Imperial Service Troops

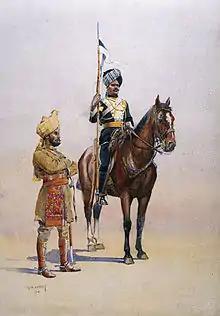
Mysore Imperial Service Troops circa 1910

In March 1885, after a Russian force defeated the Afghan army at Panjdeh, a village on the ill-defined Russian-Afghan frontier, the British were alarmed and immediately dispatched units from the Army of India to reinforce the North-West Frontier defenses. The "Panjdeh incident," however, also resulted in generous donations of money for a potential war effort from many Indian rulers, most notably the Nizam of Hyderabad. Although the incident was later resolved by a compromise, the timely support of the Indian princes prompted the British to create a reserve force of approximately 20,000 soldiers recruited from the armies of the Native States, but trained and equipped by the Indian Army. The cost of the training and new equipment was borne by the Native States.